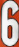
Number: 6